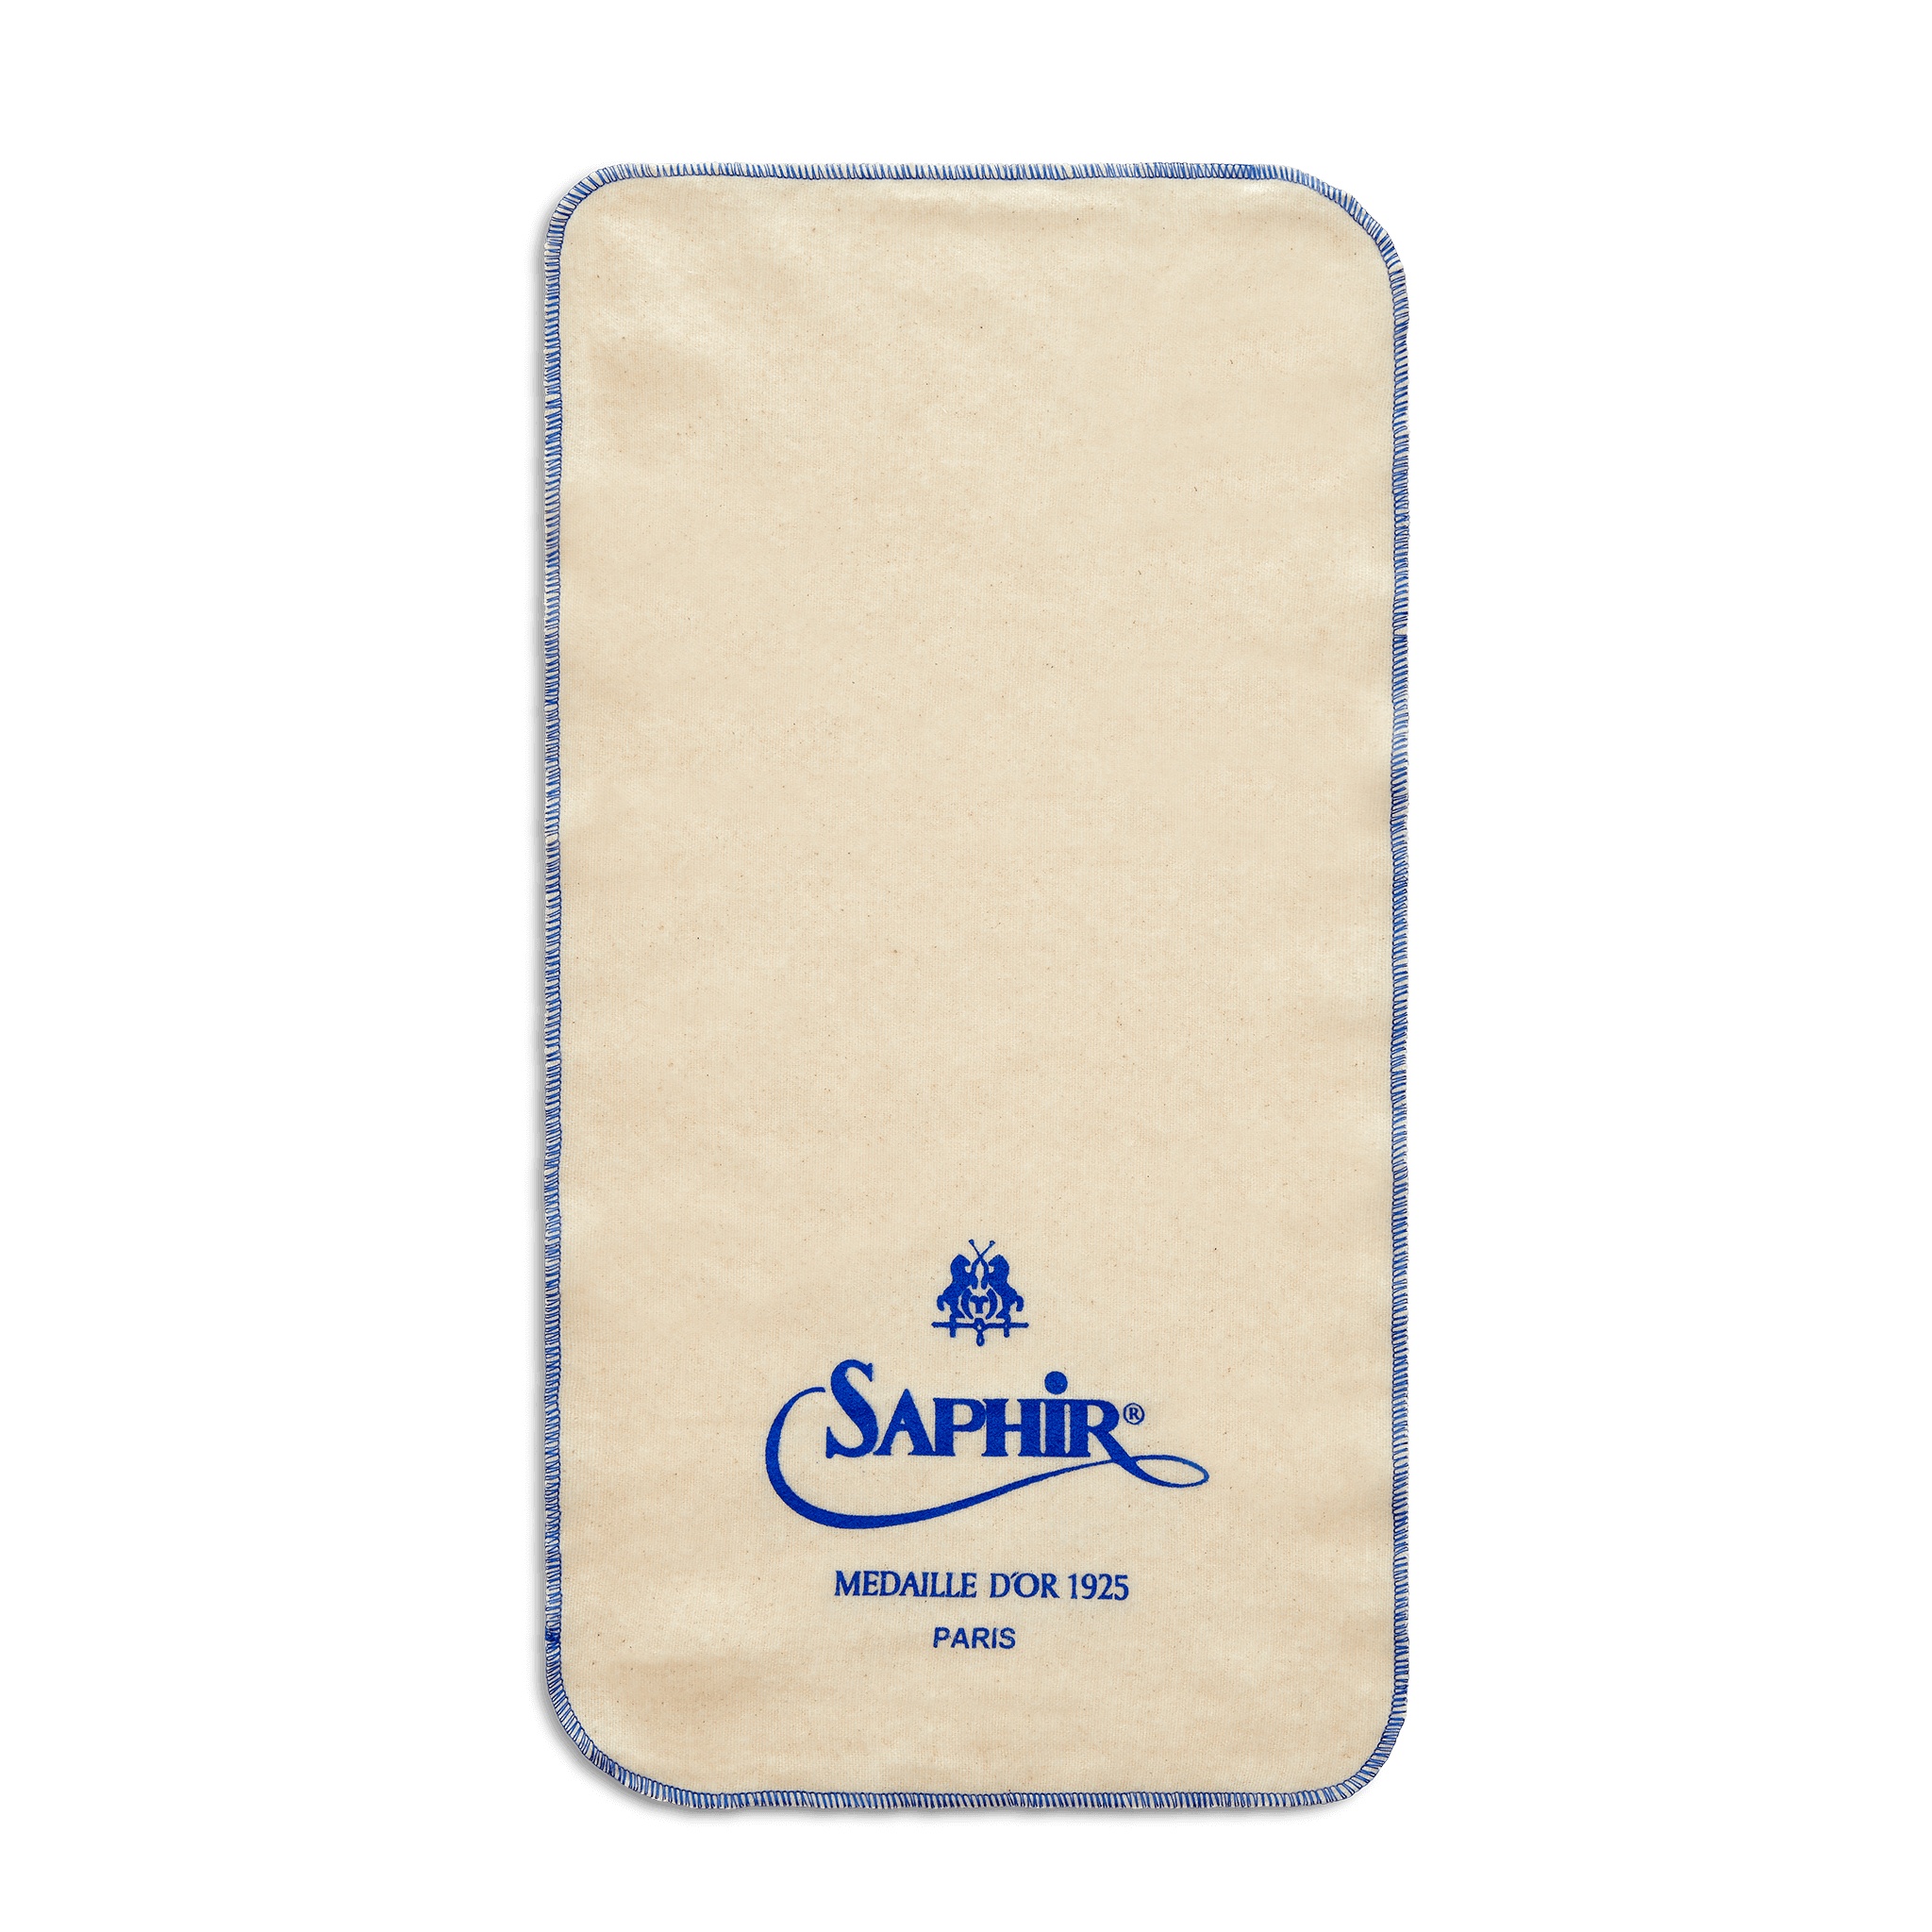
Cleaning Cloth
100% natural cotton, perfect for applying creams on fine leathers. For buffing, it provides an excellent shine. Size: 30 cm x 52 cm Code: 2501001
Brand: Saphir Médaille d'Or
Category: Home & Garden > Household Supplies > Shoe Care & Tools > Shoe Polishers